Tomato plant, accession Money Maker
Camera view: bottom (45 deg); turntable rotation: 240 degrees
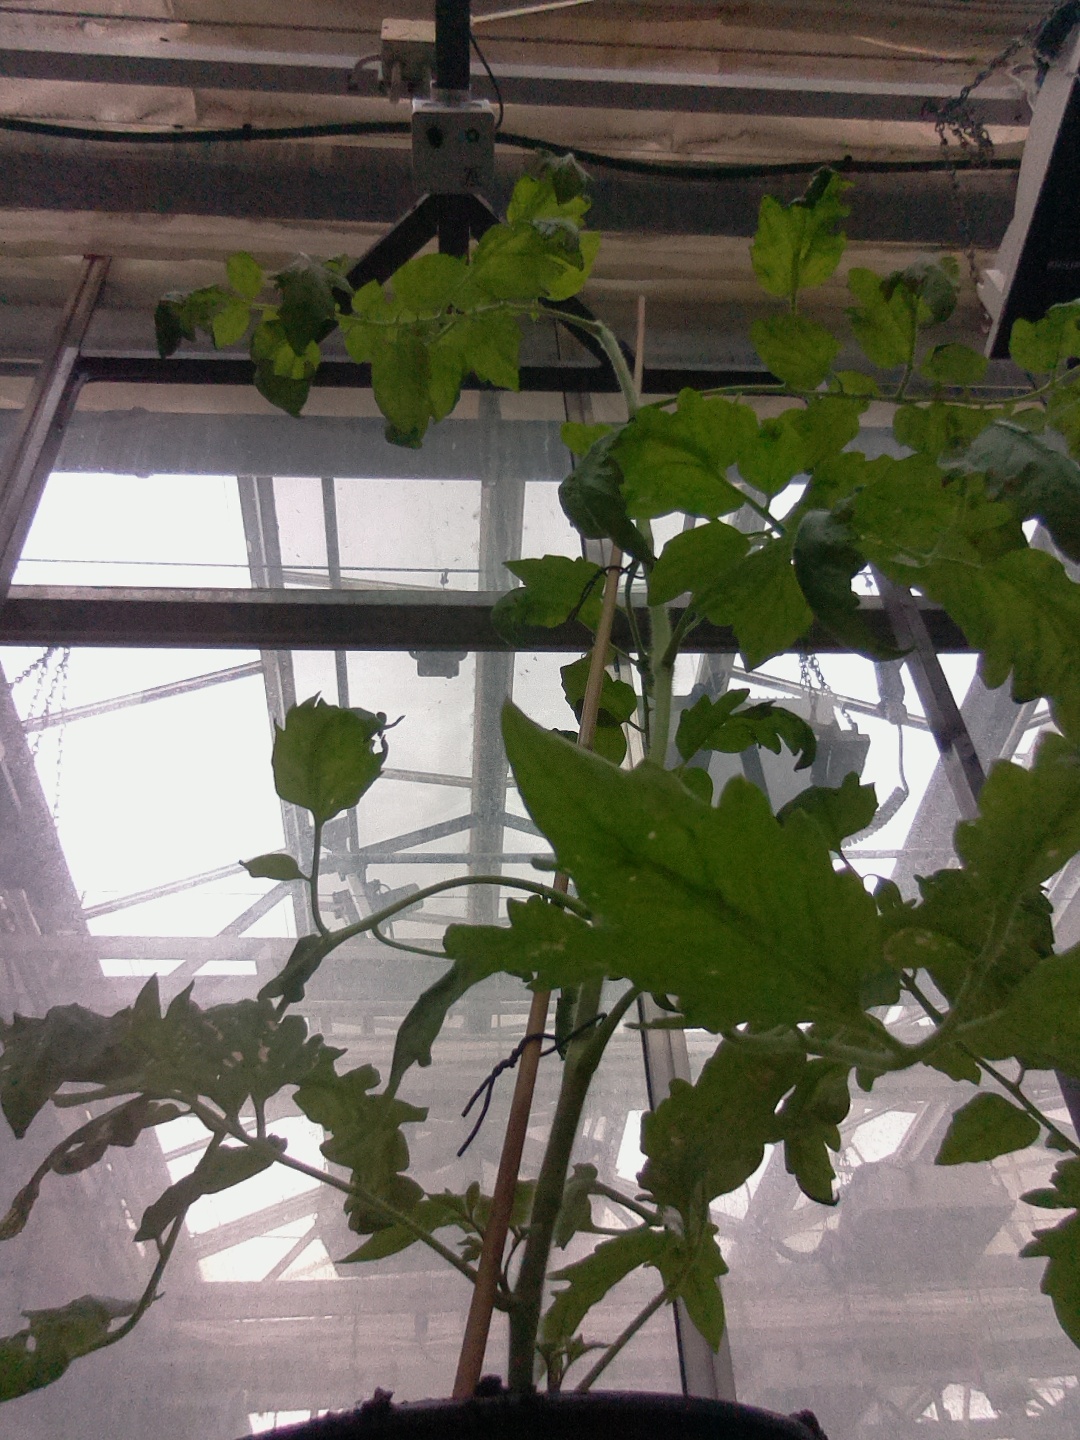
BBCH growth stage 52: 2 inflorescences visible